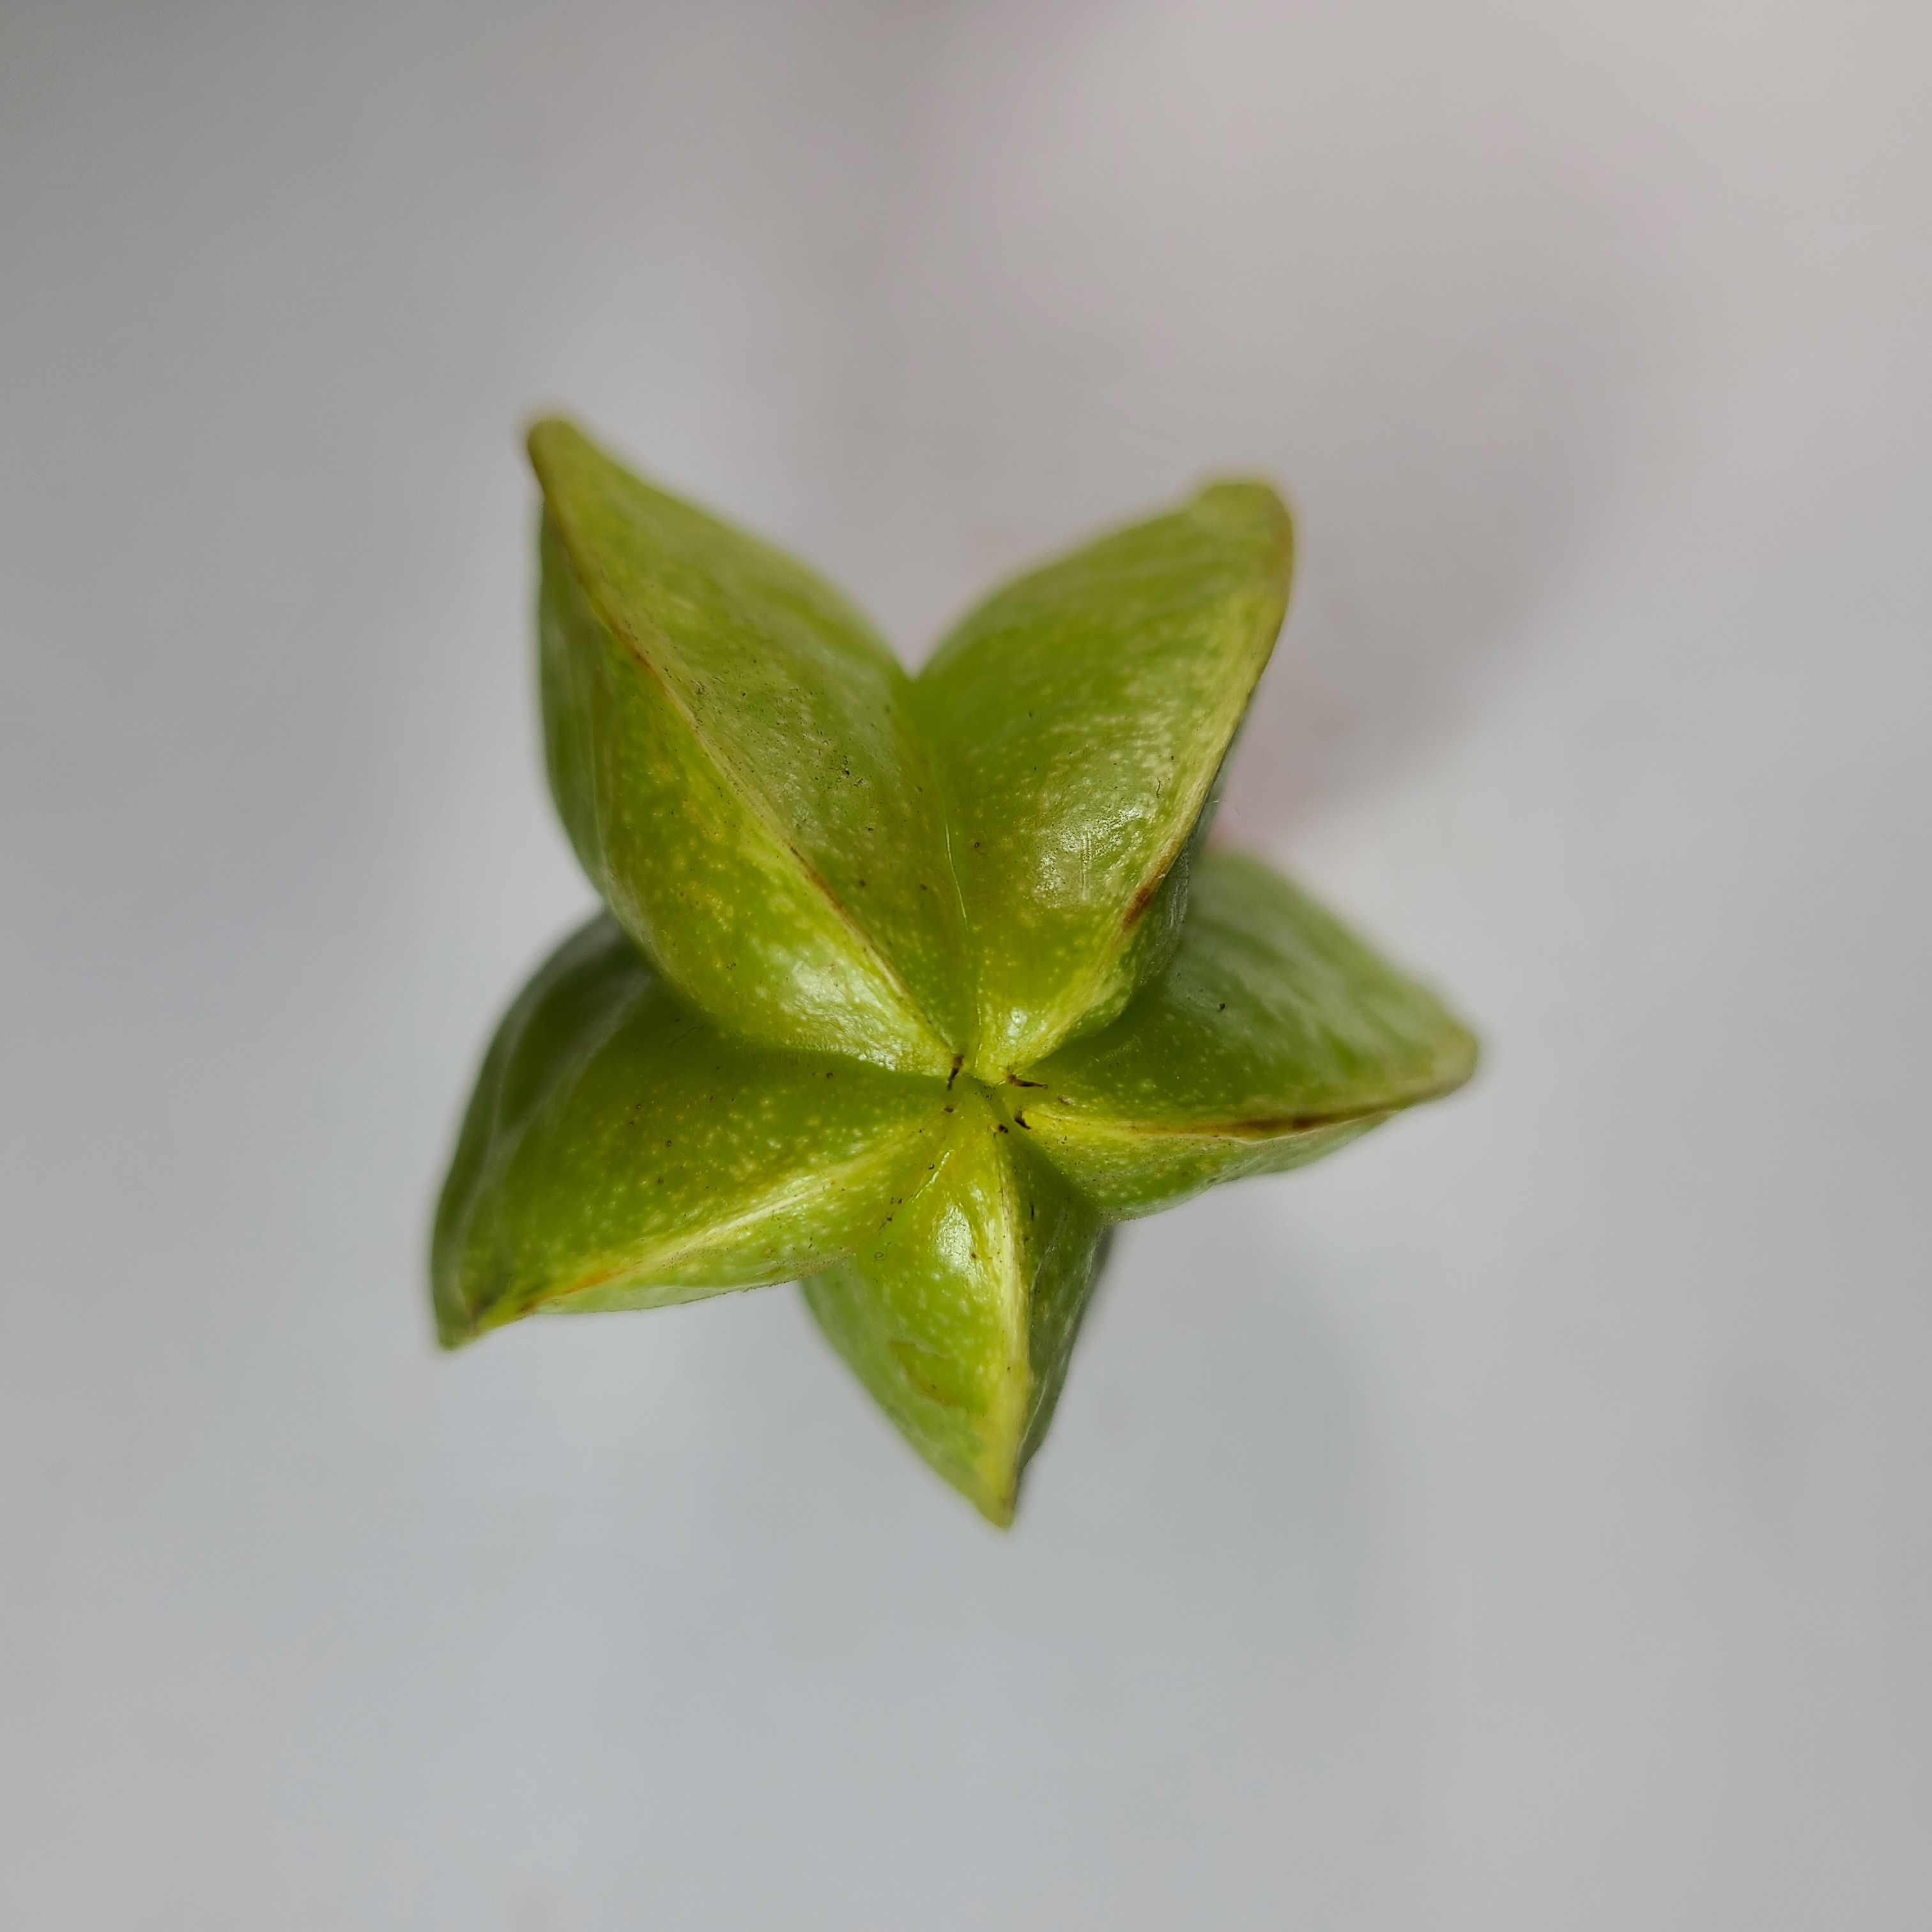
Label: Healthy Fruits